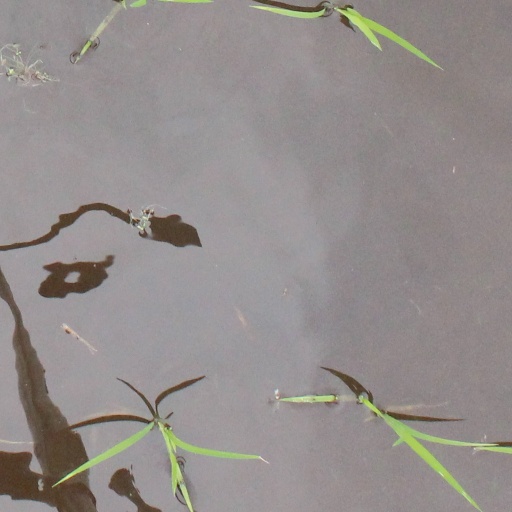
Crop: rice